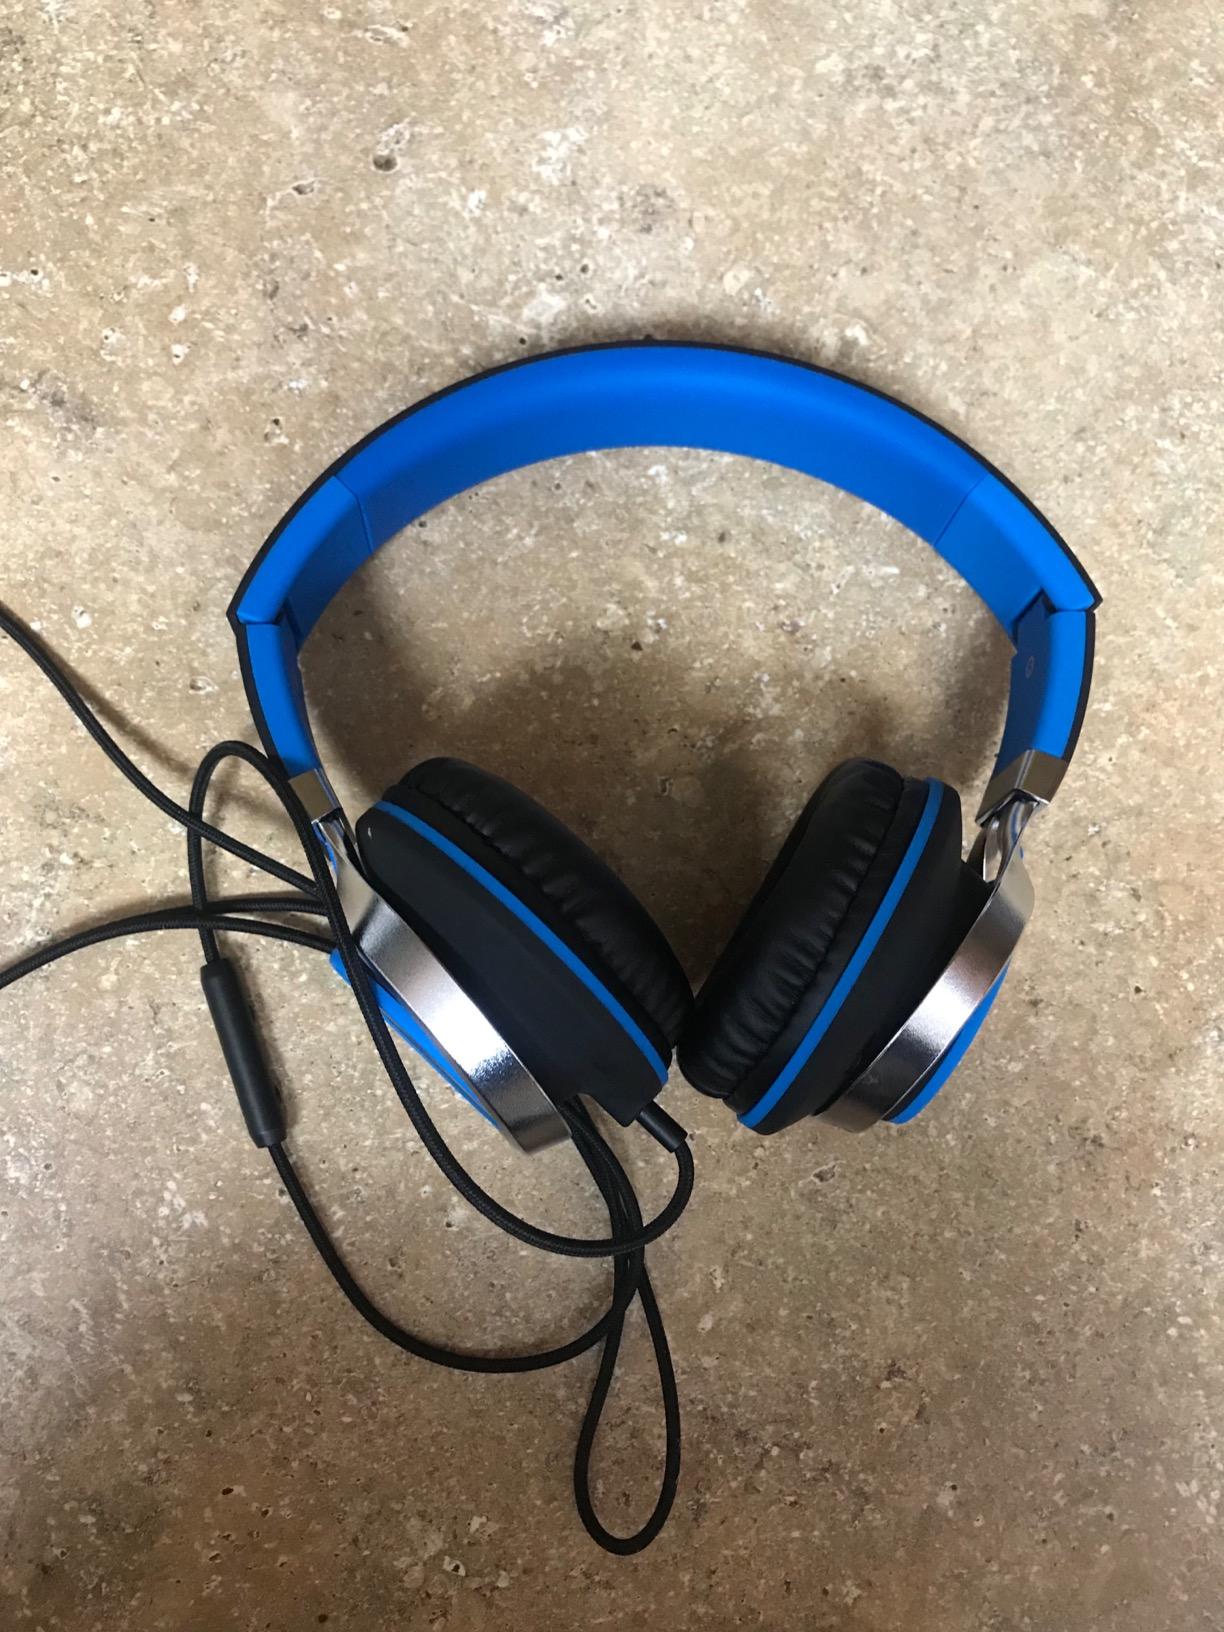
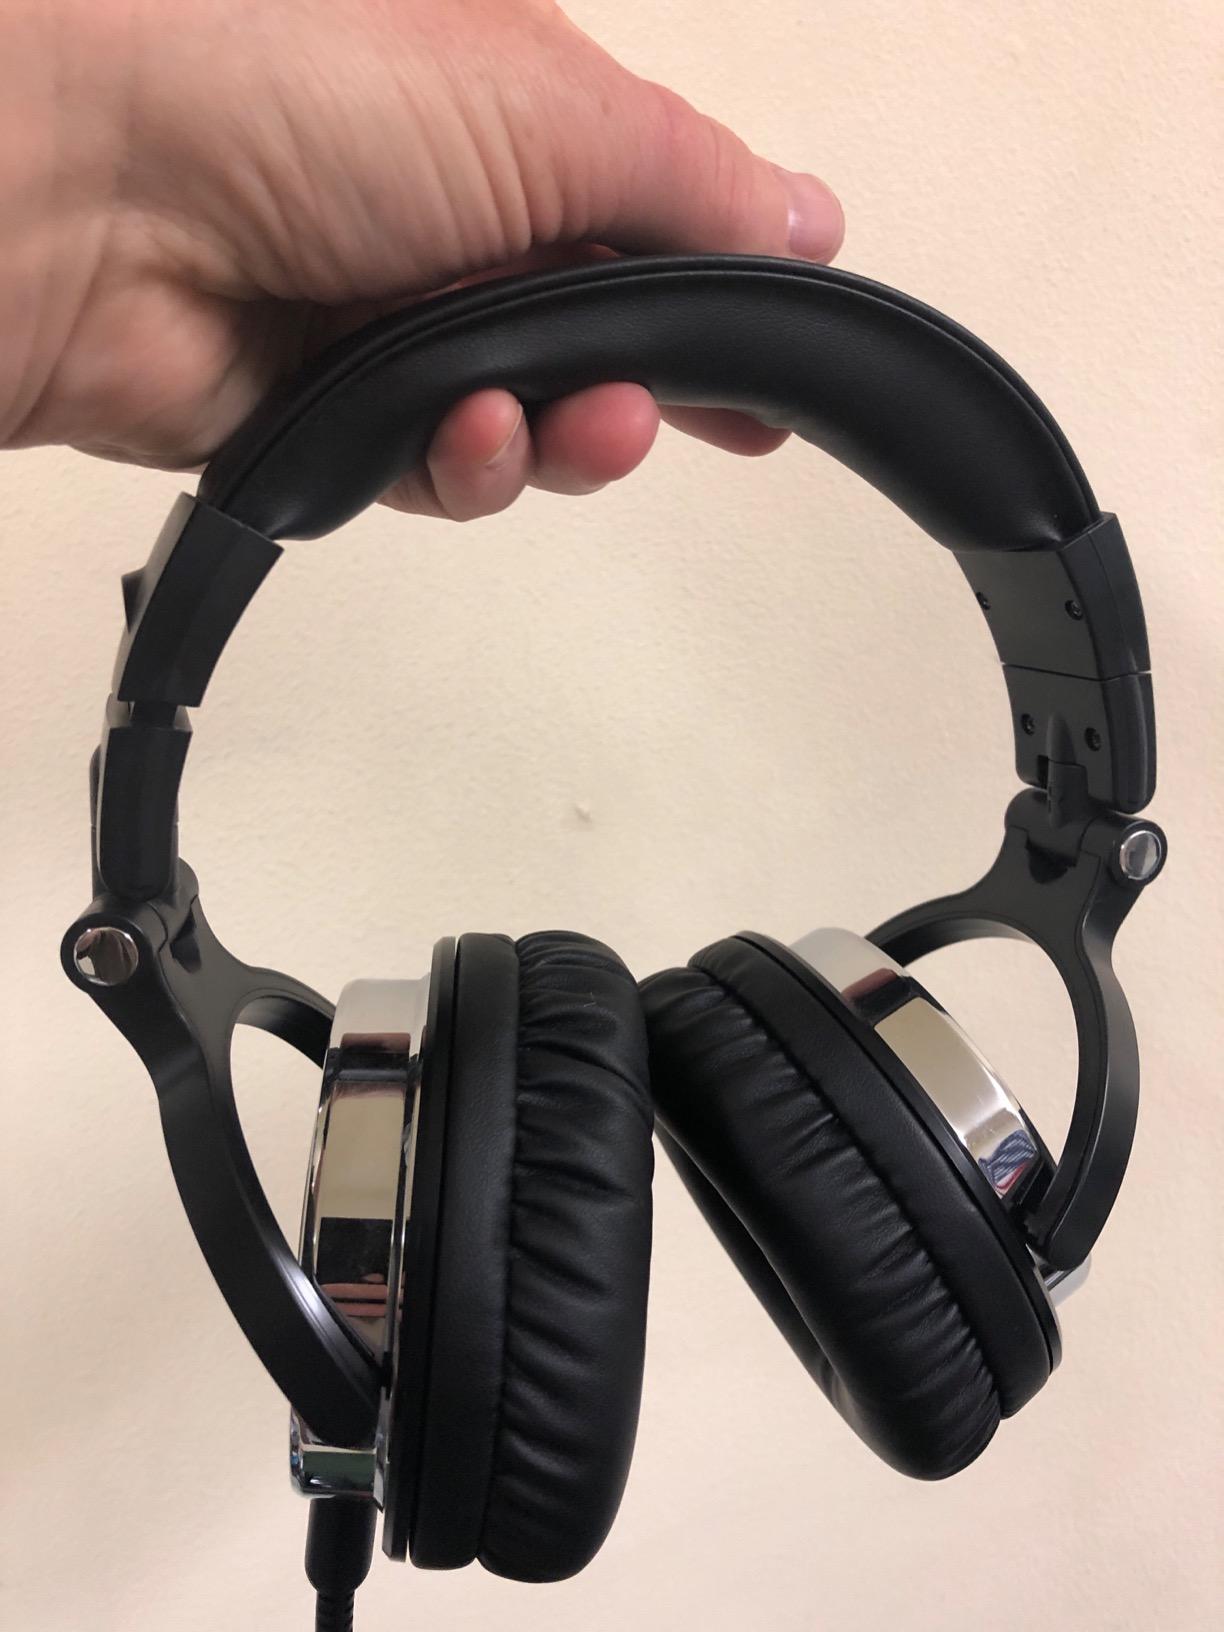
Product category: headphones
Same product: no